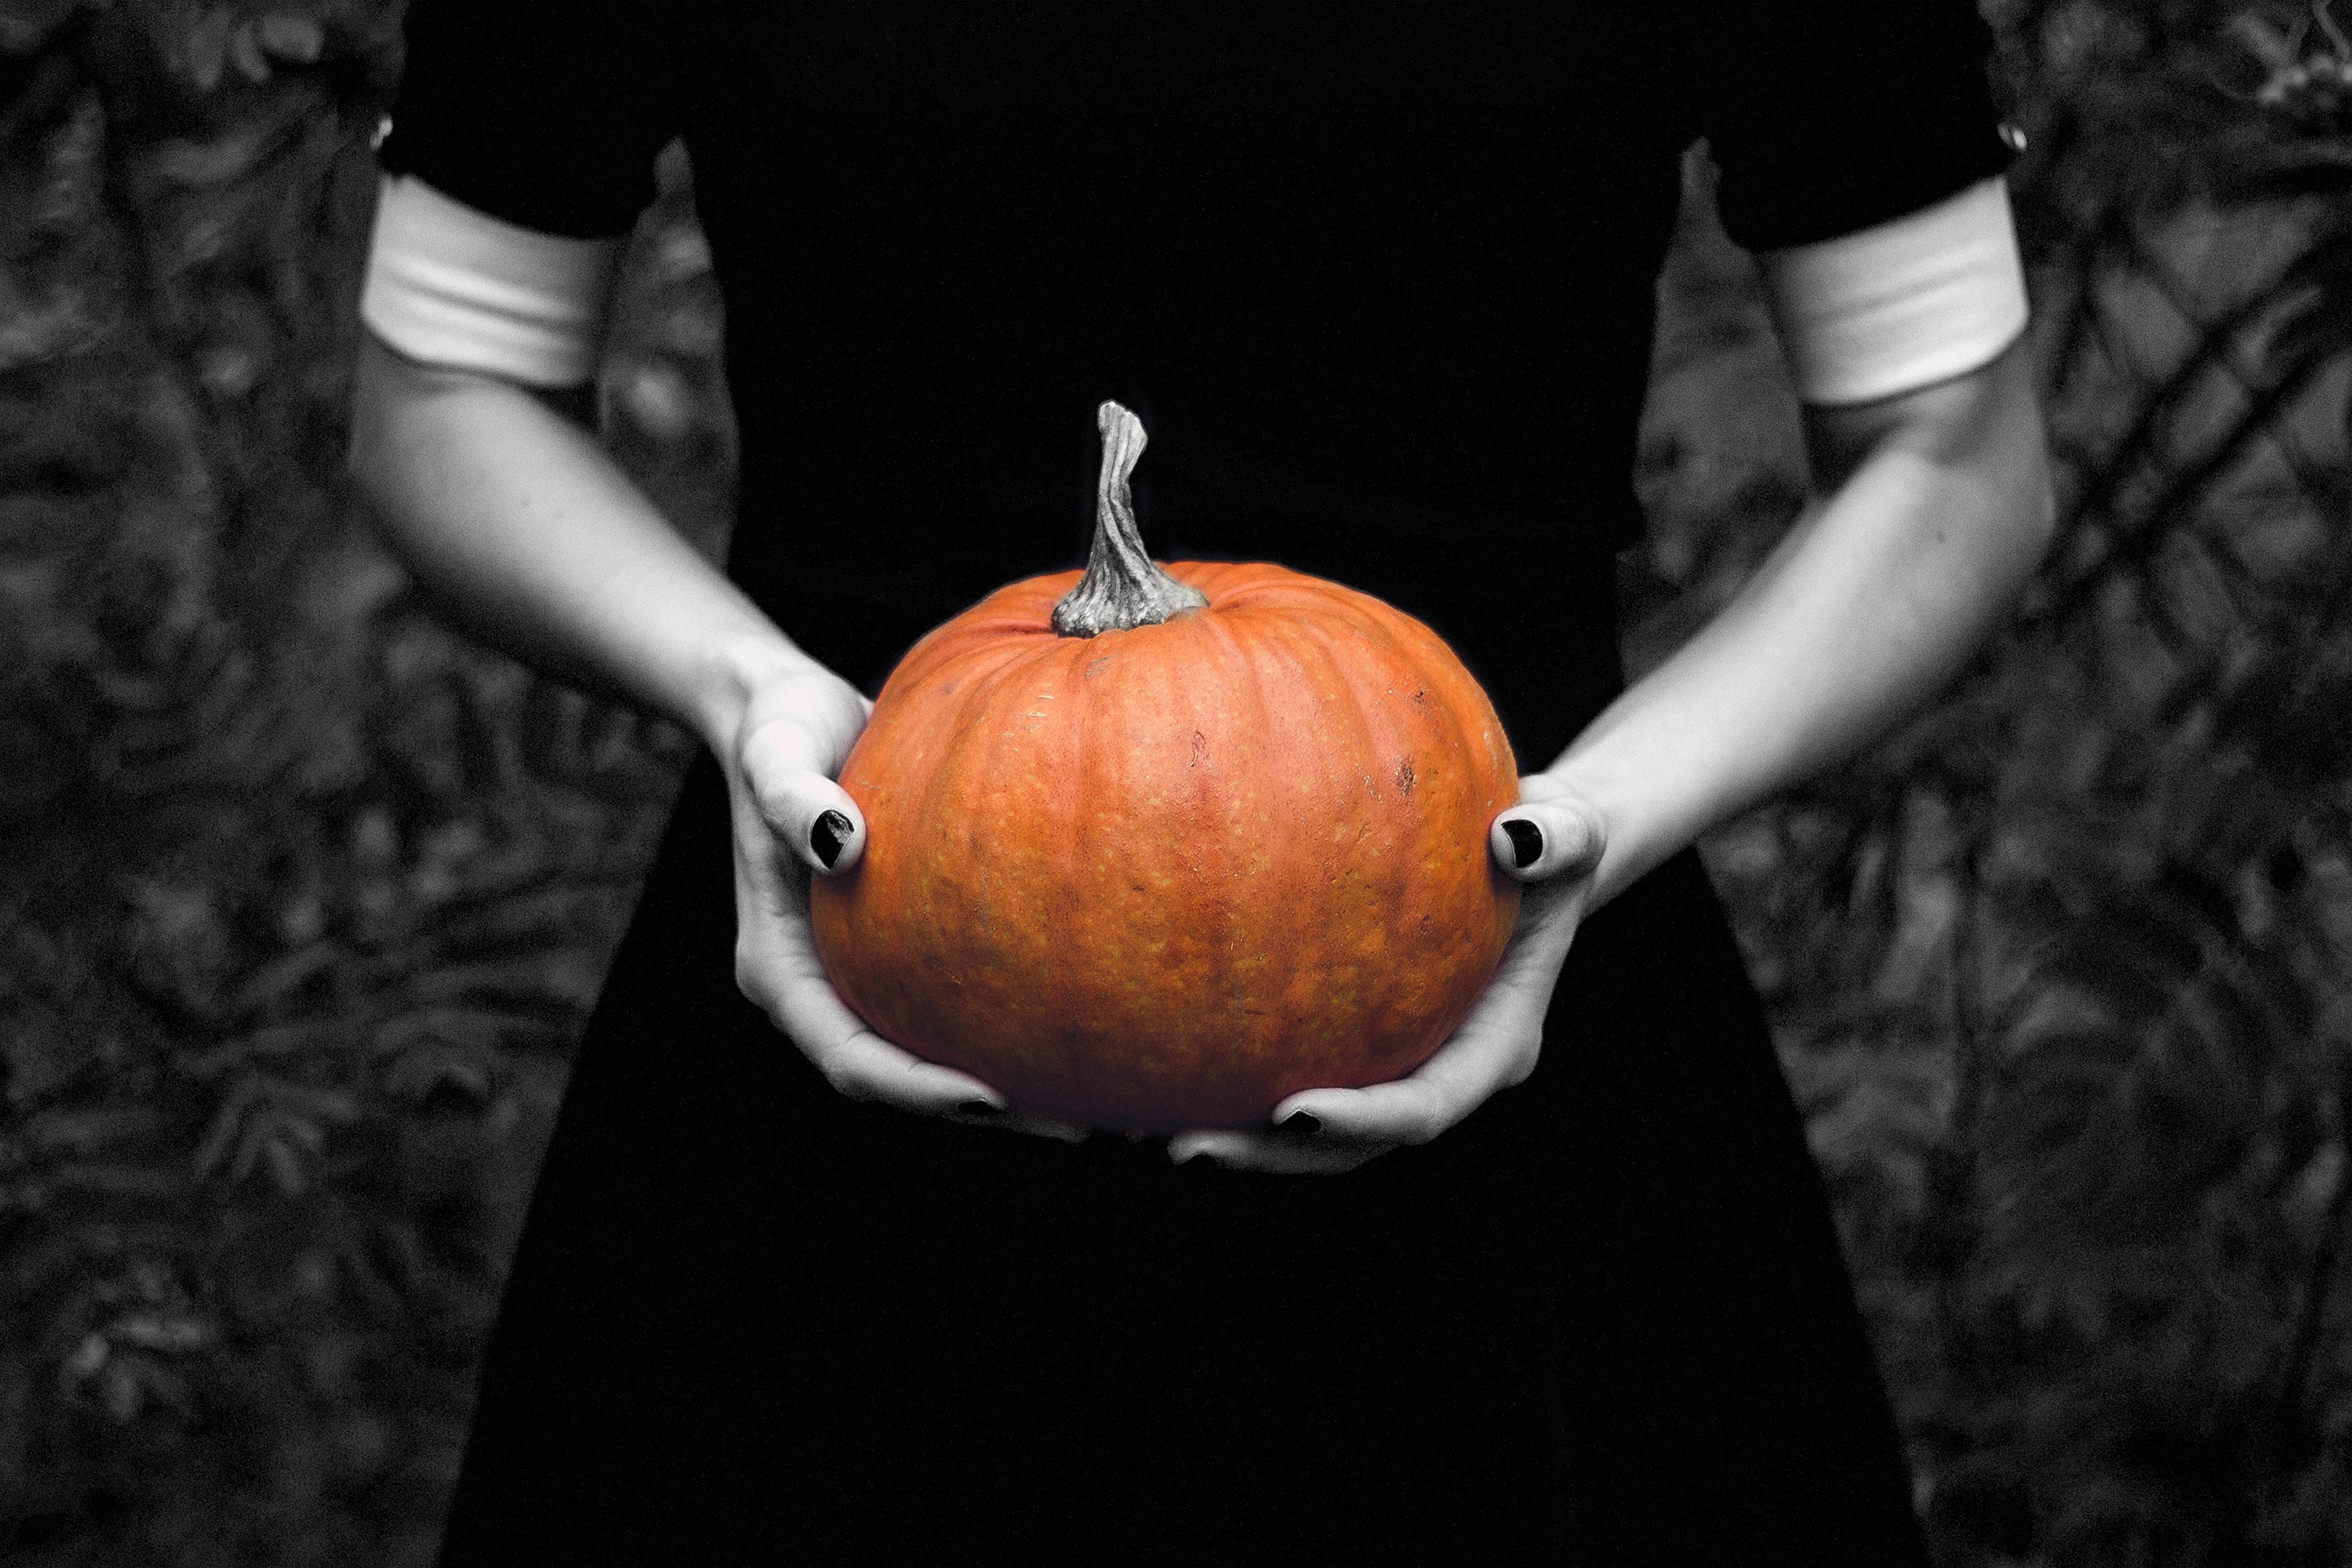
hand, black and white, photography, produce, pumpkin, halloween, darkness, black, lady, carving, still life photography, a splash of color